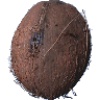
Label: Cocos 1